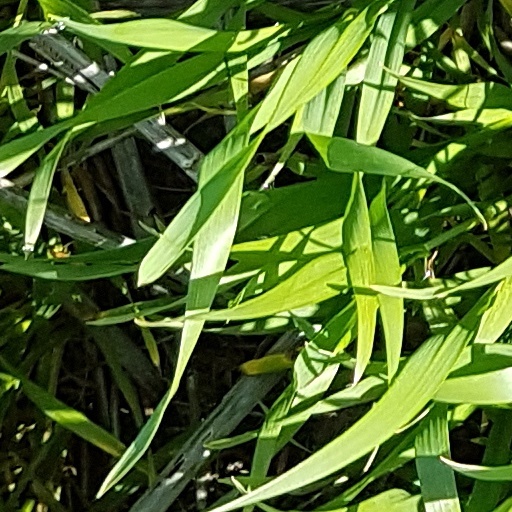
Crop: wheat